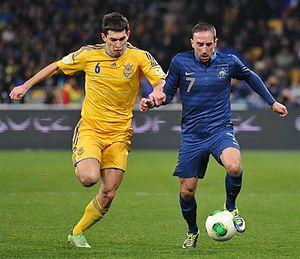
Franck Ribéry, né le 7 avril 1983 à Boulogne-sur-Mer, est un footballeur international français qui évolue au poste de milieu offensif à l'ACF Fiorentina.